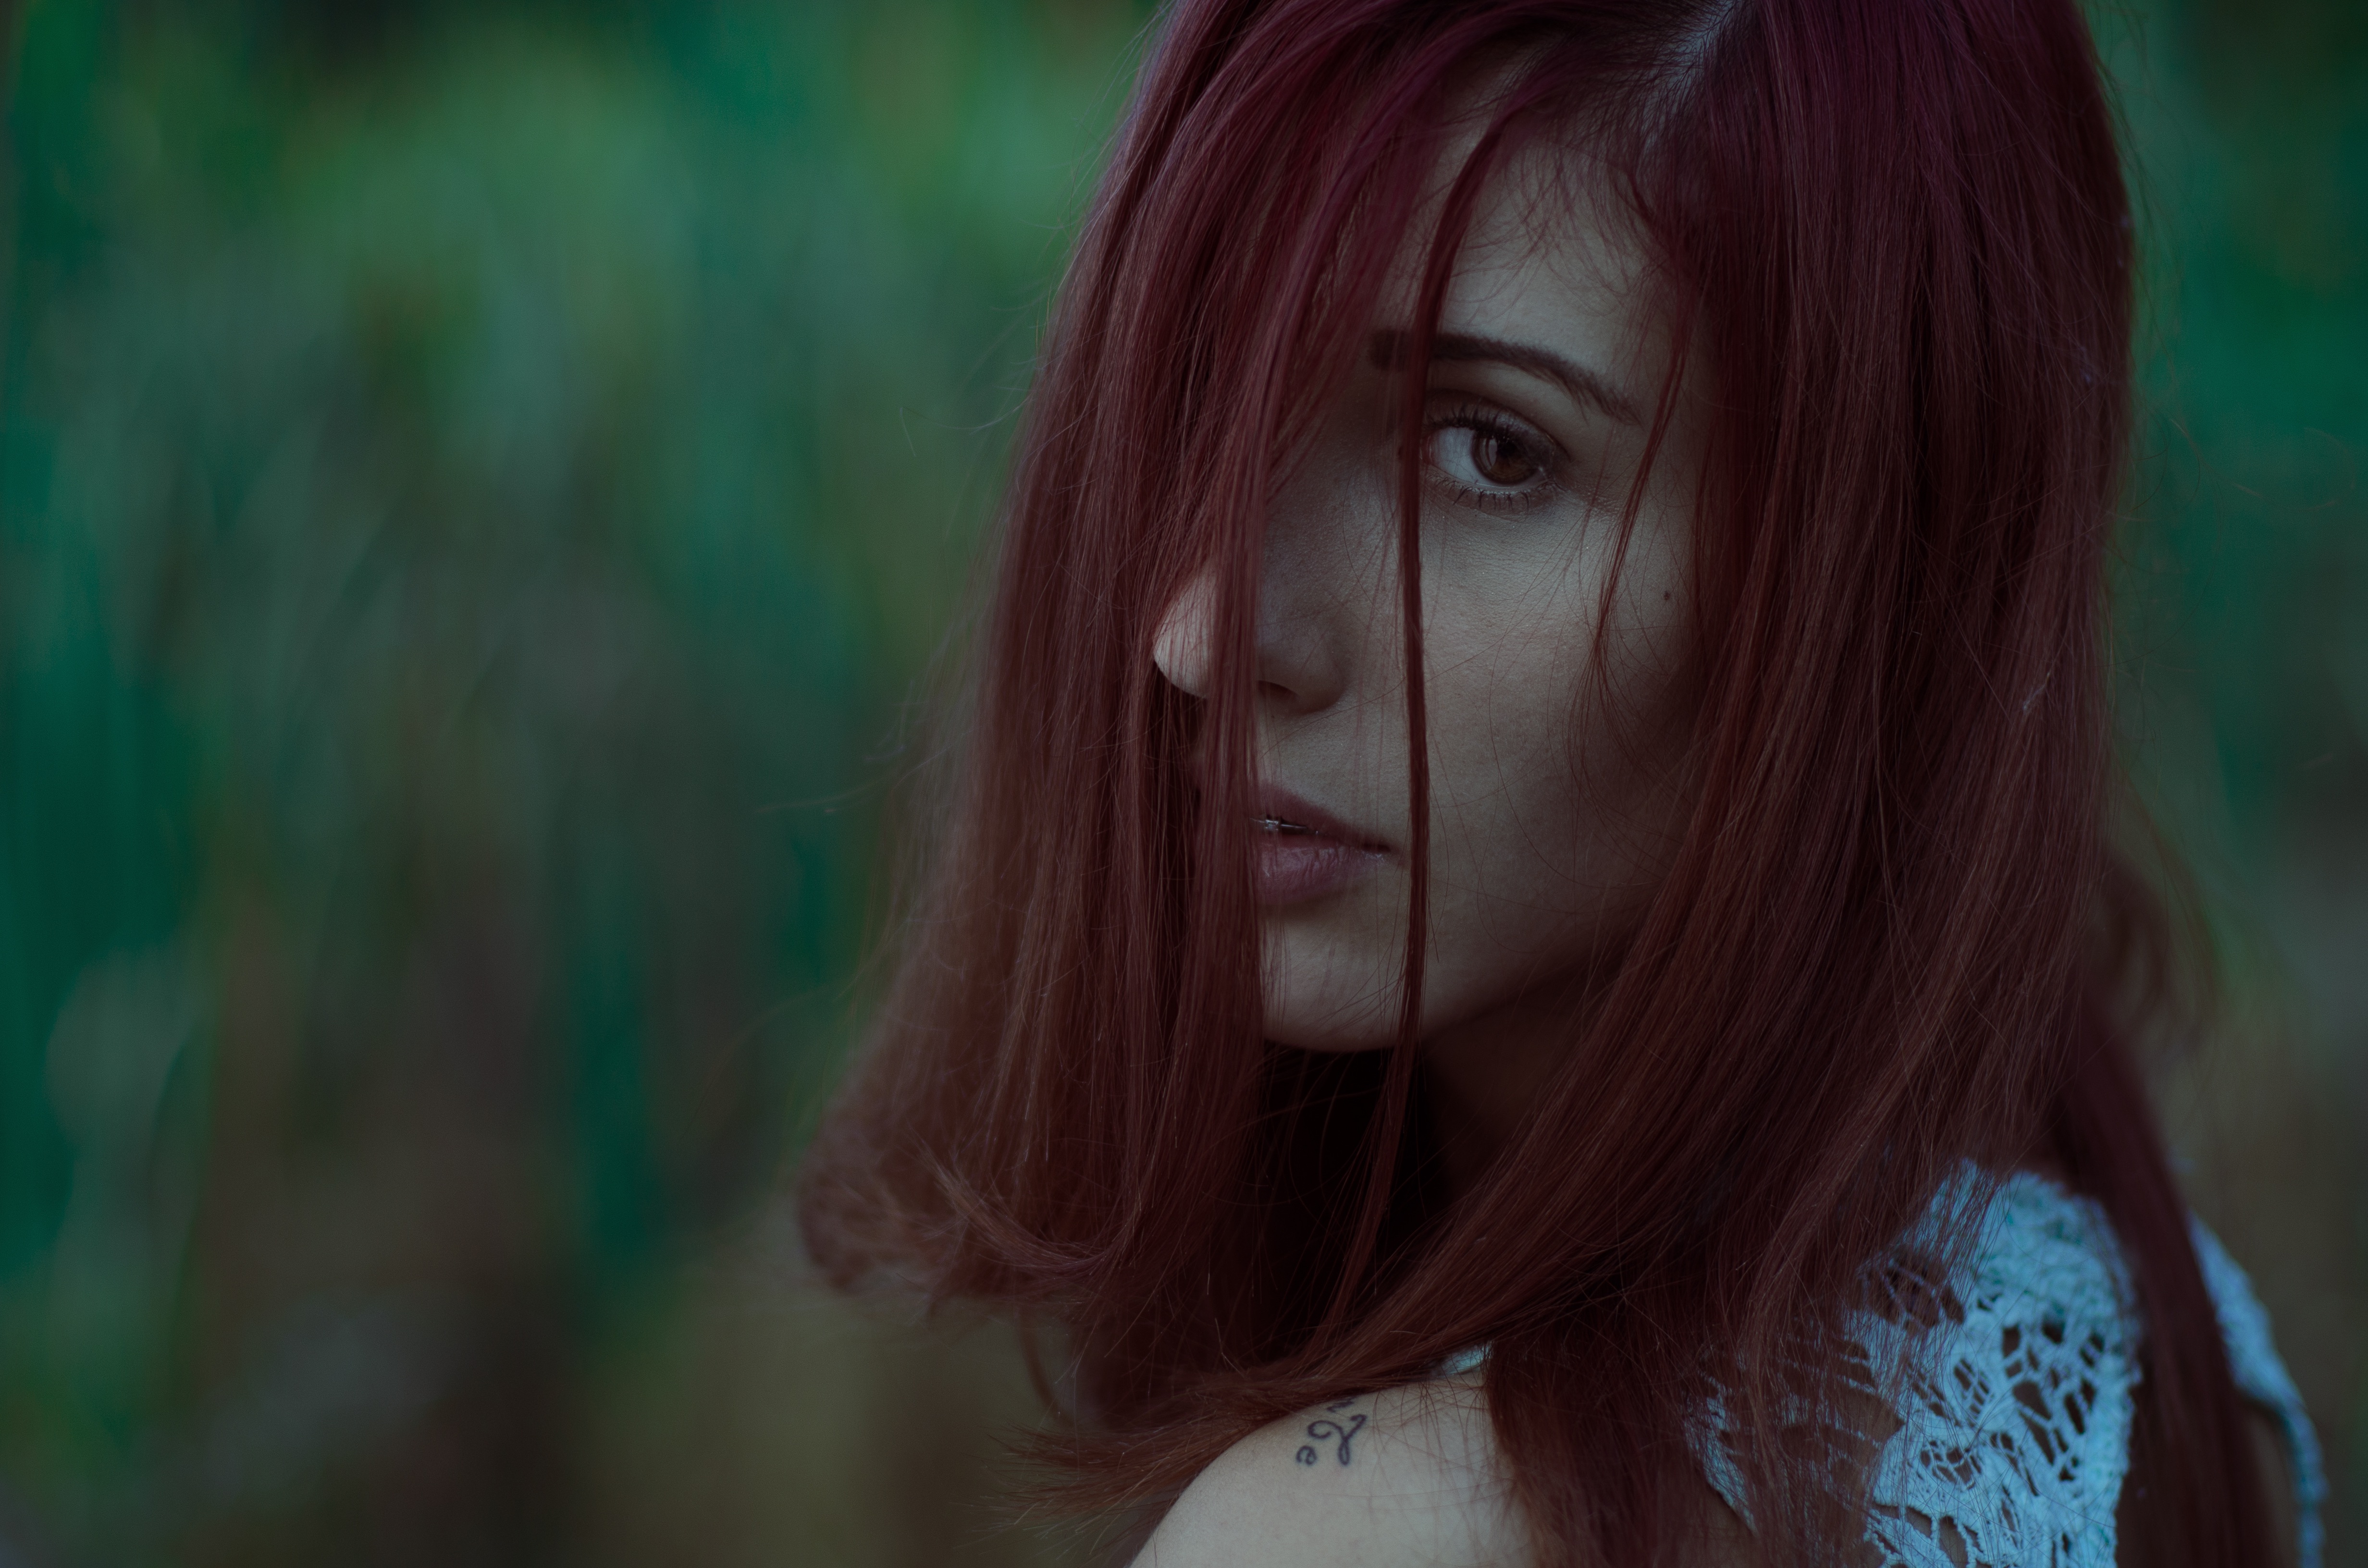
girl, hair, portrait, red, color, darkness, mouth, close up, face, eye, head, beauty, organ, screenshot, brown hair